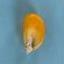
Maize quality: Good